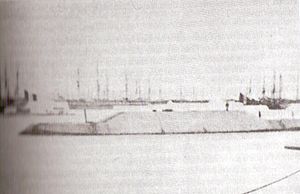
Panserskib / Panserskibenes anvendelse / Flåderne
Loa under udrustning i Callaos havn i 1864
Et panserskib var et dampdrevet krigsskib fra anden halvdel af det 19. århundrede, beskyttet af panserplader af jern eller stål.